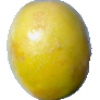
Label: maracuja